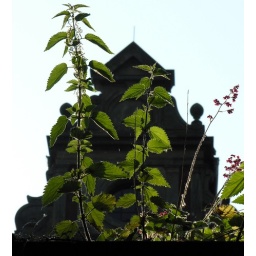
Stinging nettles in a flower box